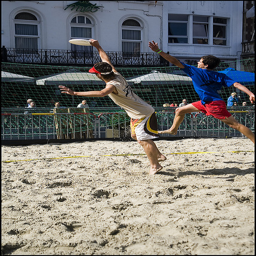
Two people are jumping in the air to catch a Frisbee.
Two men jump in sand and one wears white while the other blue.
Two men jumping in the air across sand to catch a frisbee.
Two men jumping and playing Frisbee on sand outside.
Two people playing Frisbee in the sand by a fence and tables with umbrellas.